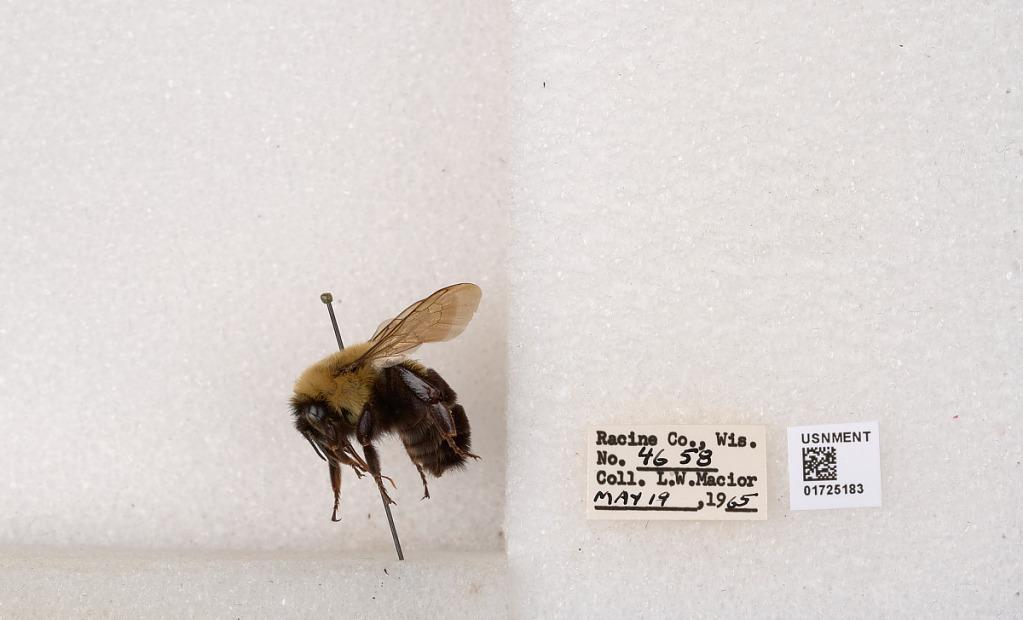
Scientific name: Bombus impatiens Cresson
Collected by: L. Macior
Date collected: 1965-5-19
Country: United States
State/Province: Wisconsin
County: Racine
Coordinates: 42.7299, -87.8123